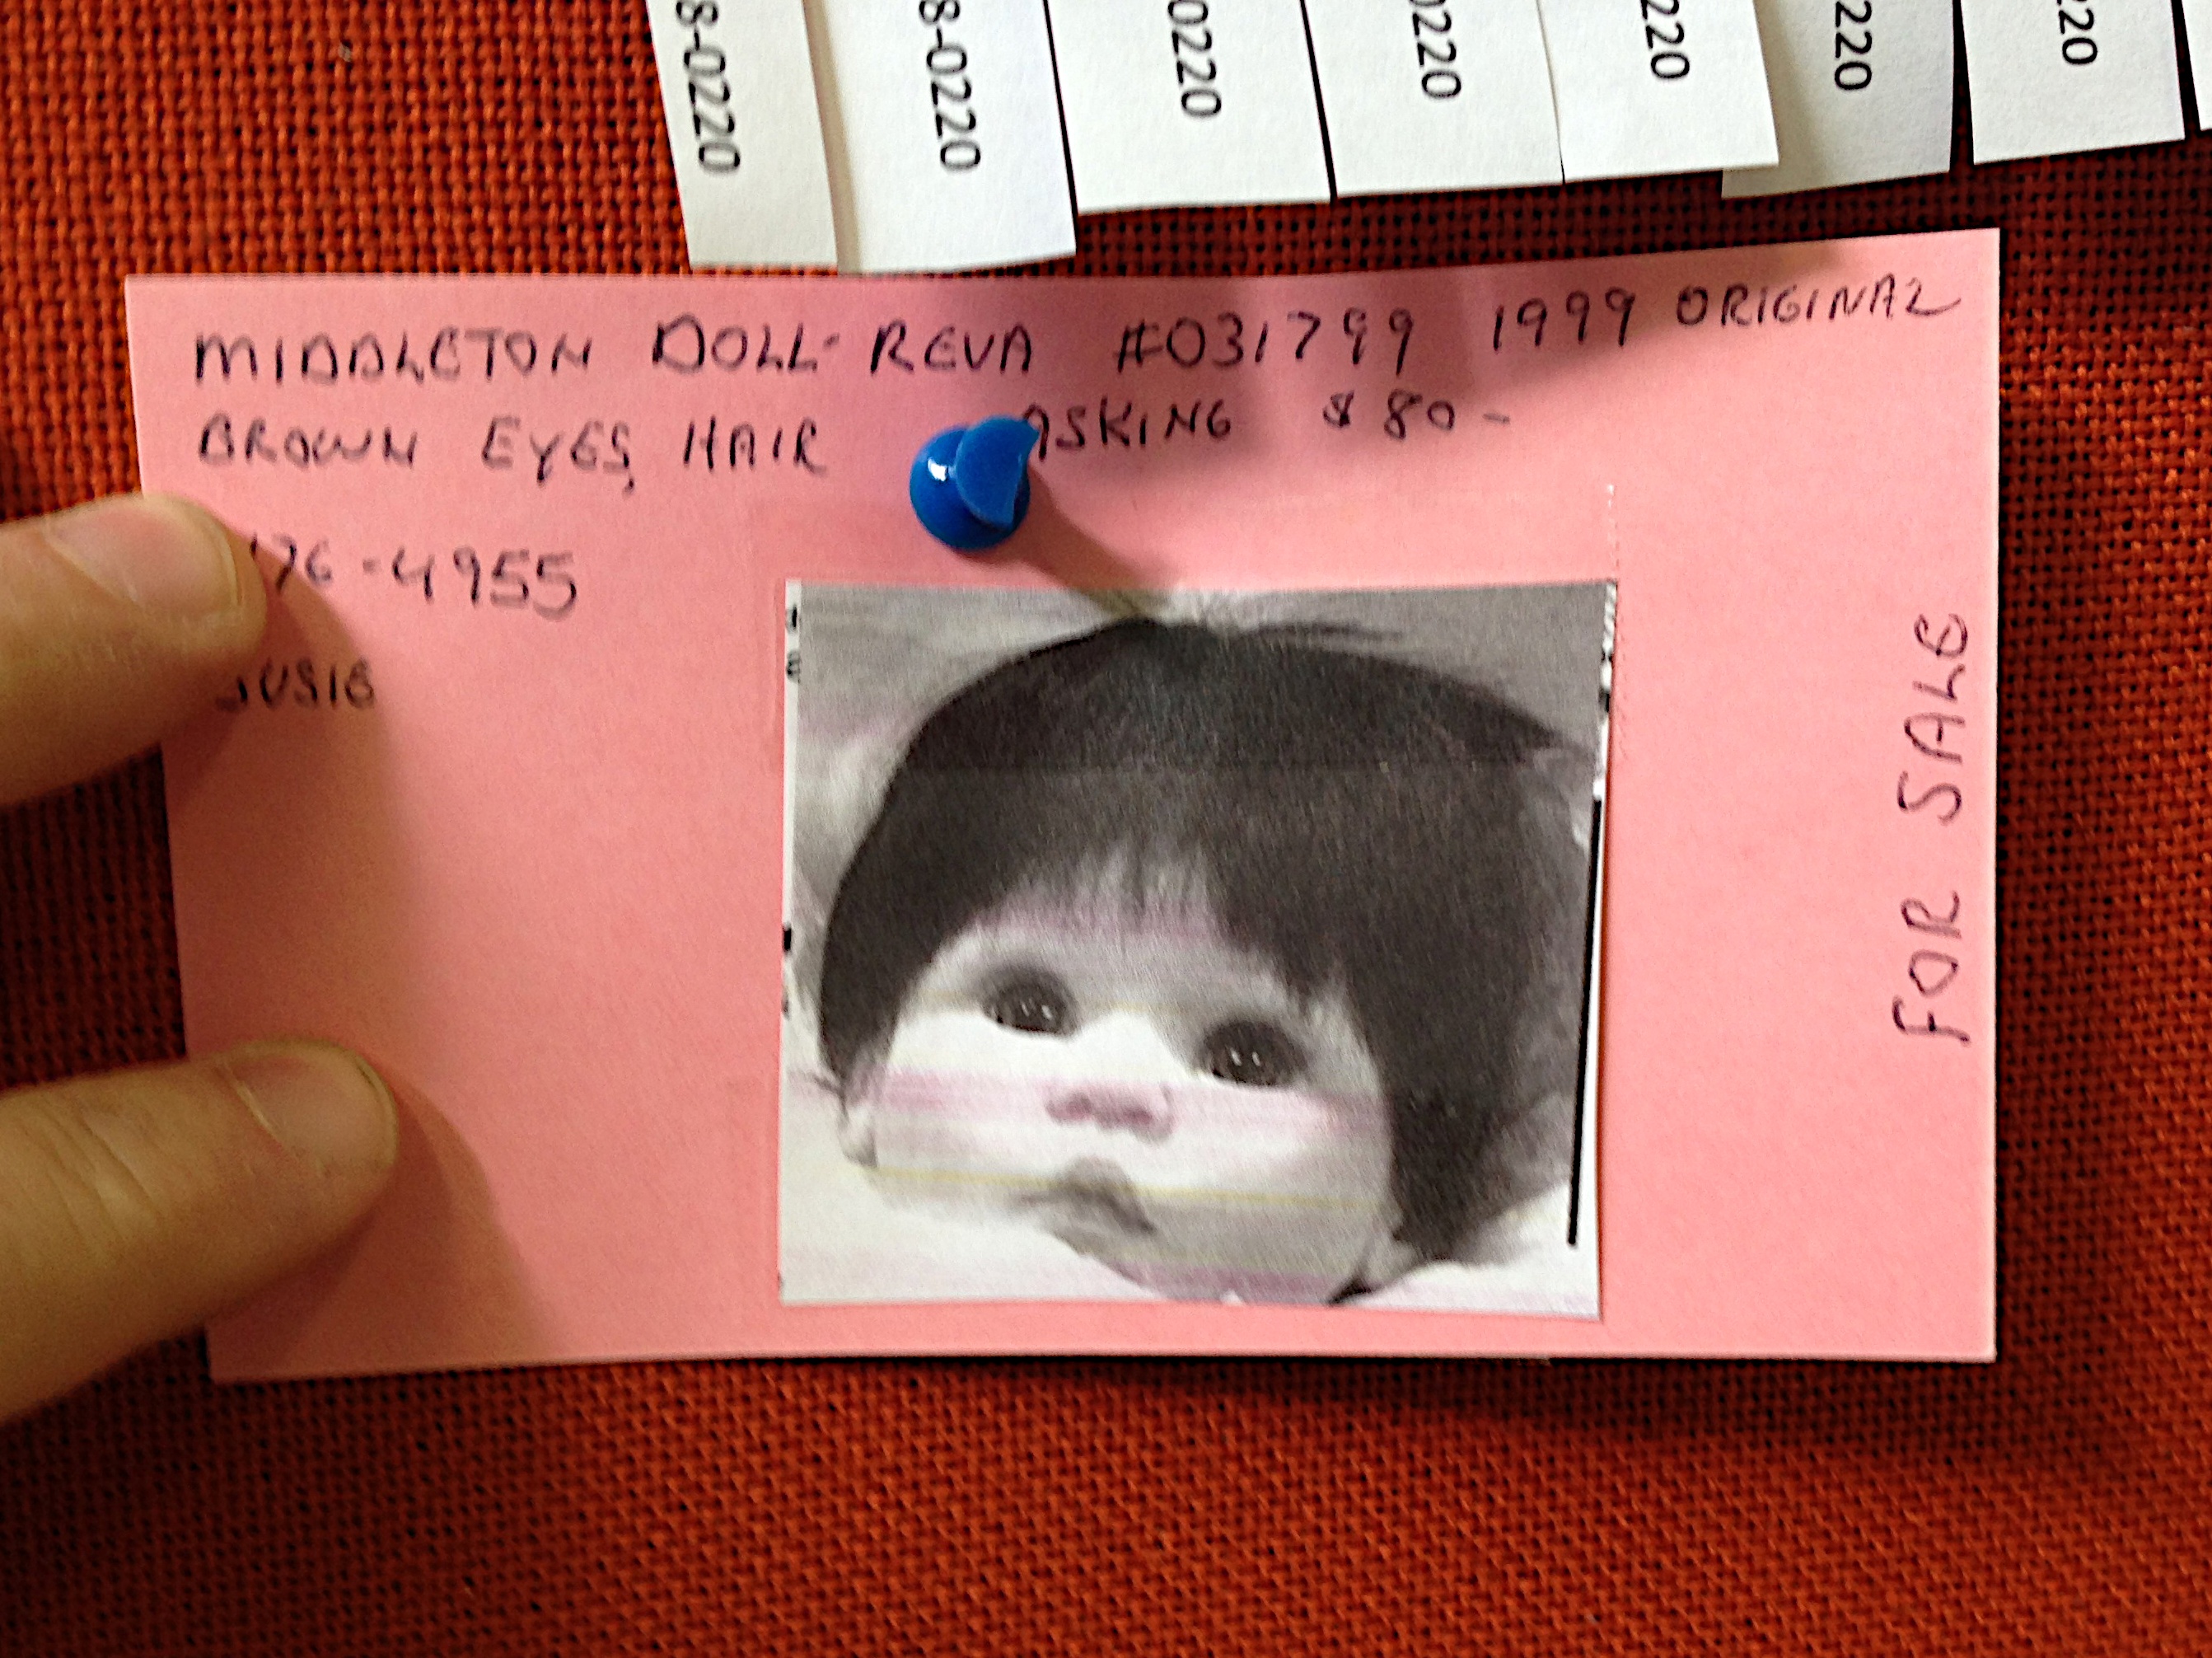
art, eye, organ